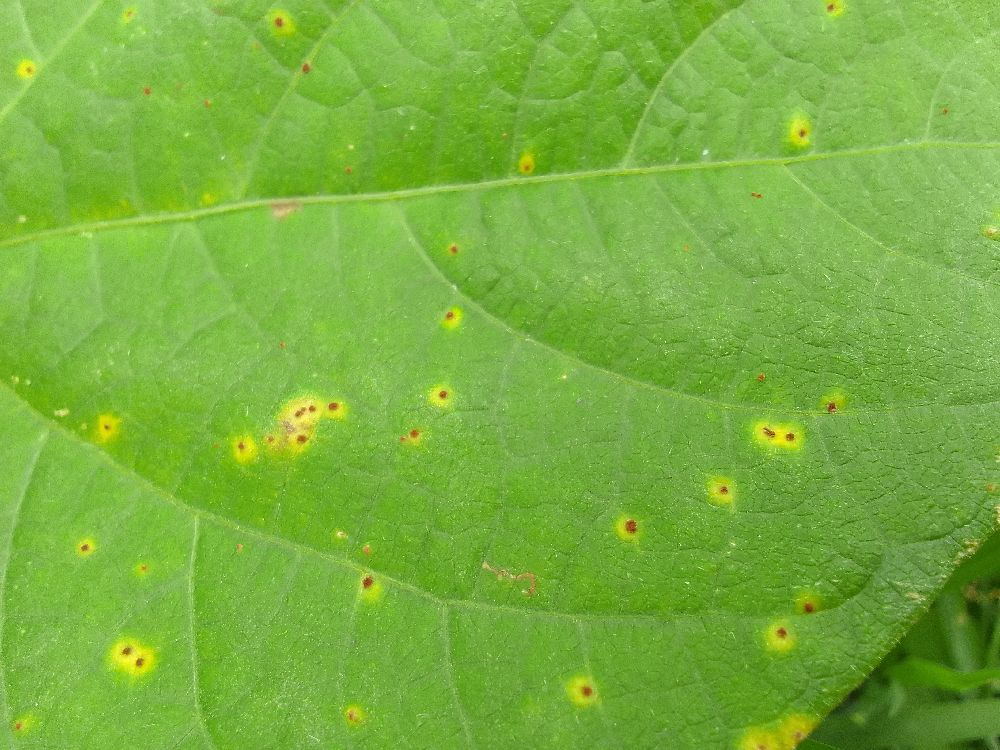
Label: rust